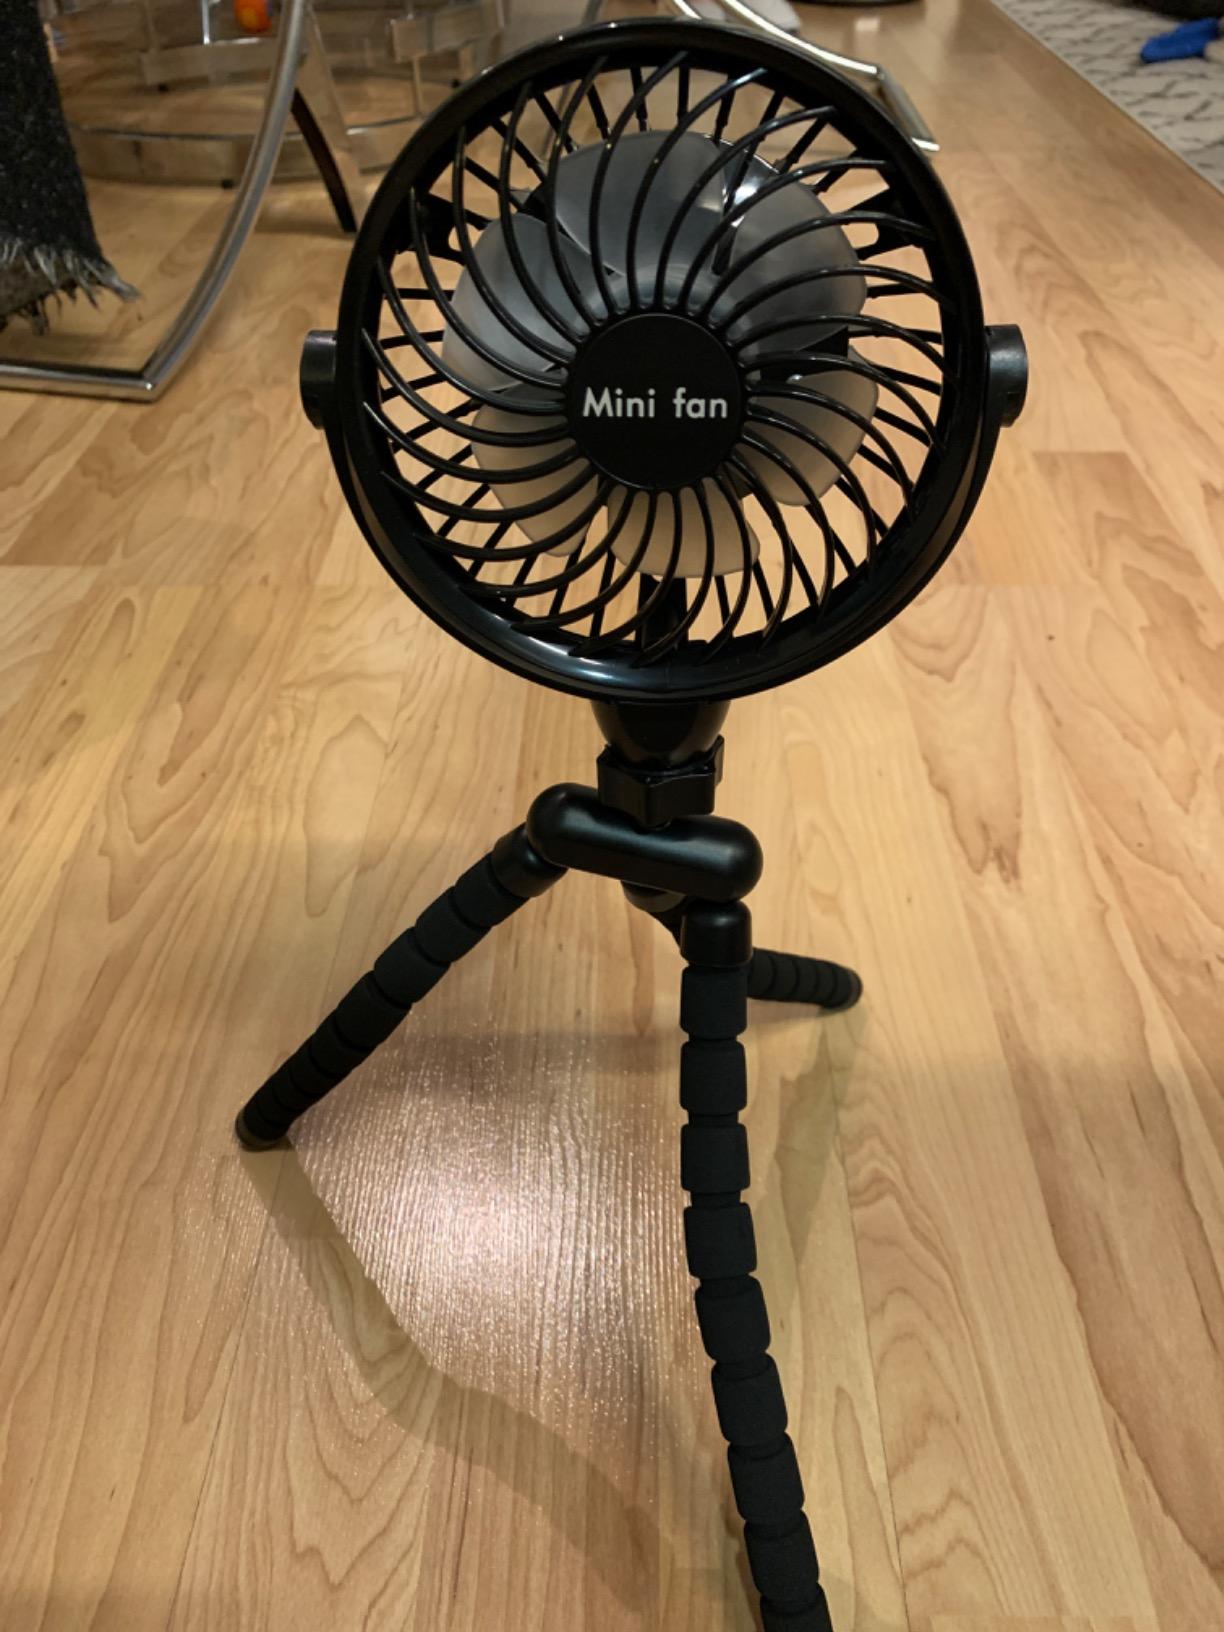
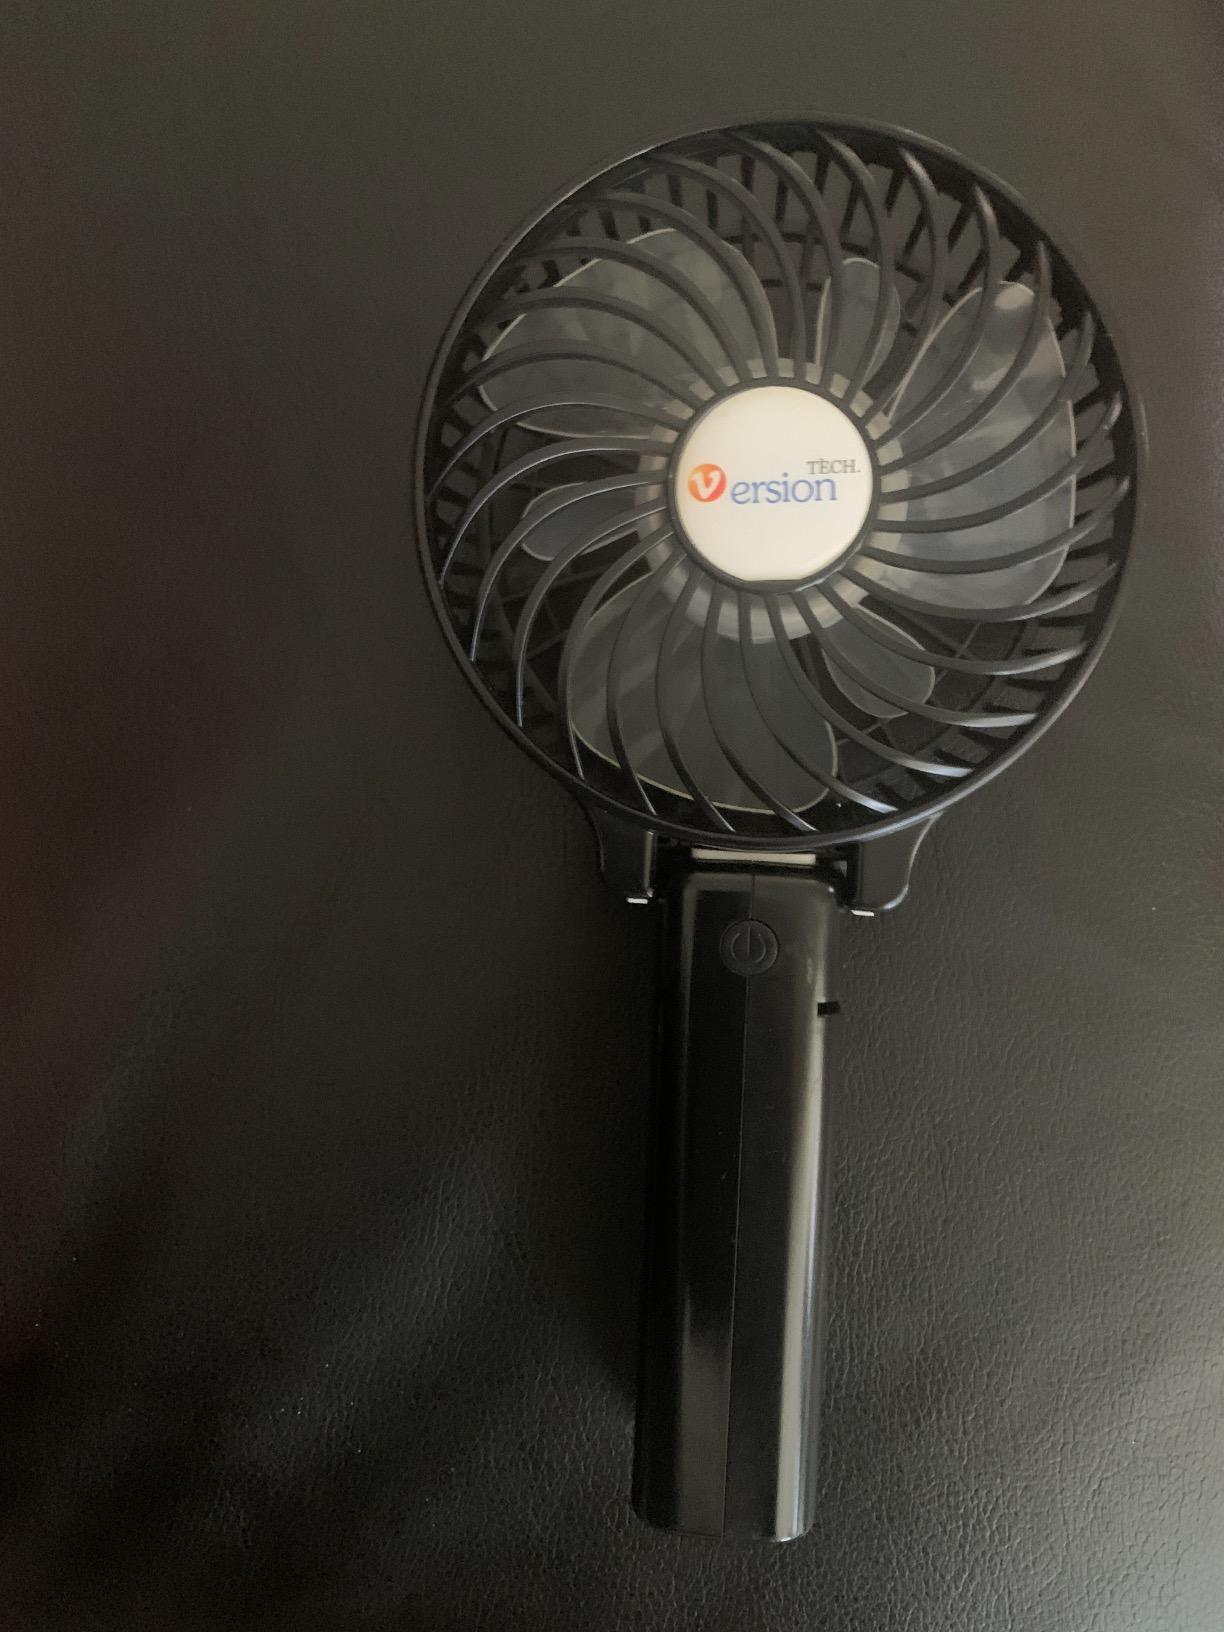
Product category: fan
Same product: no